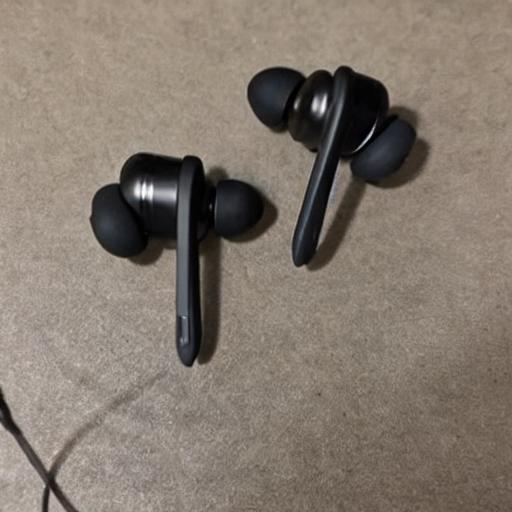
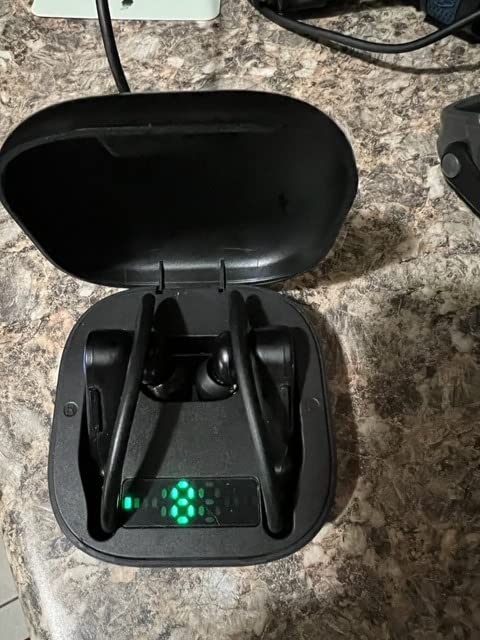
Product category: earbuds
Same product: no